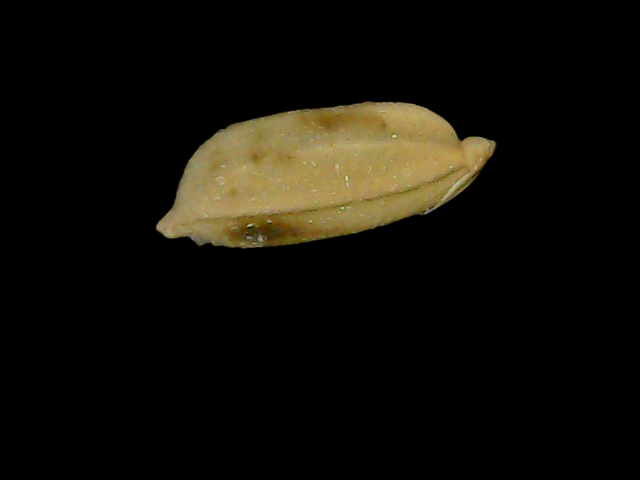
Rice variety: Bd76